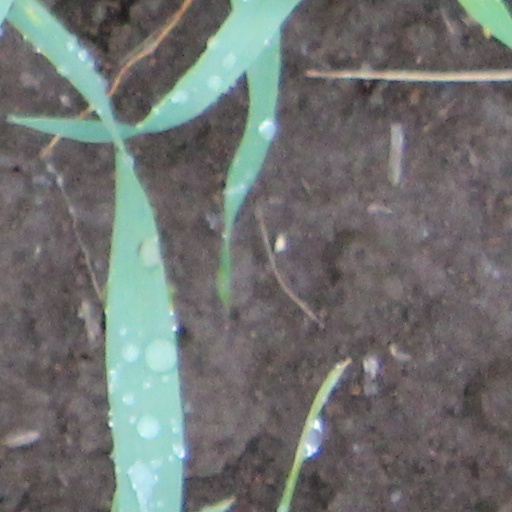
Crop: wheat